Summer Reading Challenge

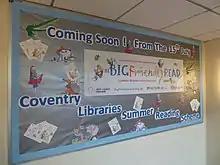
2016's Summer Reading Challenge (which was Roald Dahl-themed) is advertised at a local library in Coventry, England.

The Summer Reading Challenge is an educational competition held annually in public libraries in the United Kingdom, organised by The Reading Agency. It first began in 1999 with the intention of encouraging primary school children to read books during the summer holidays. Participants are awarded stickers and medals based on the competition's theme per tier. Materials are available in large print with supplementary information in Braille. Each year featured a specific theme, often fitting a popular child author or genre.